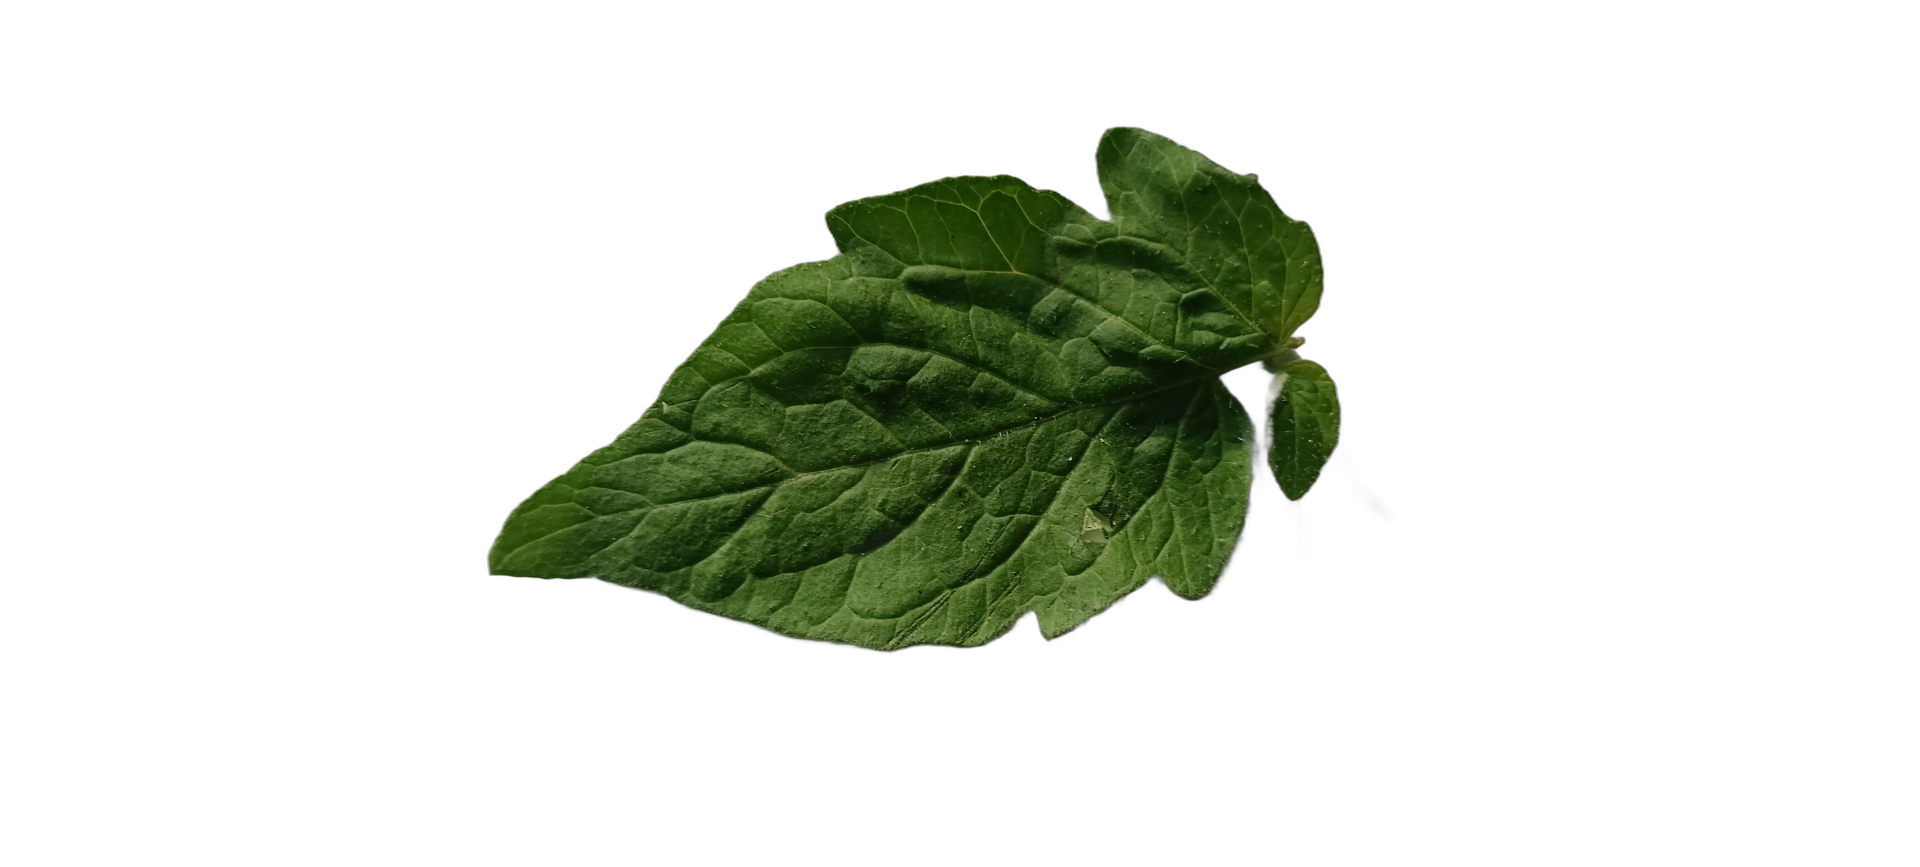
Crop: Tomato
Label: Spot